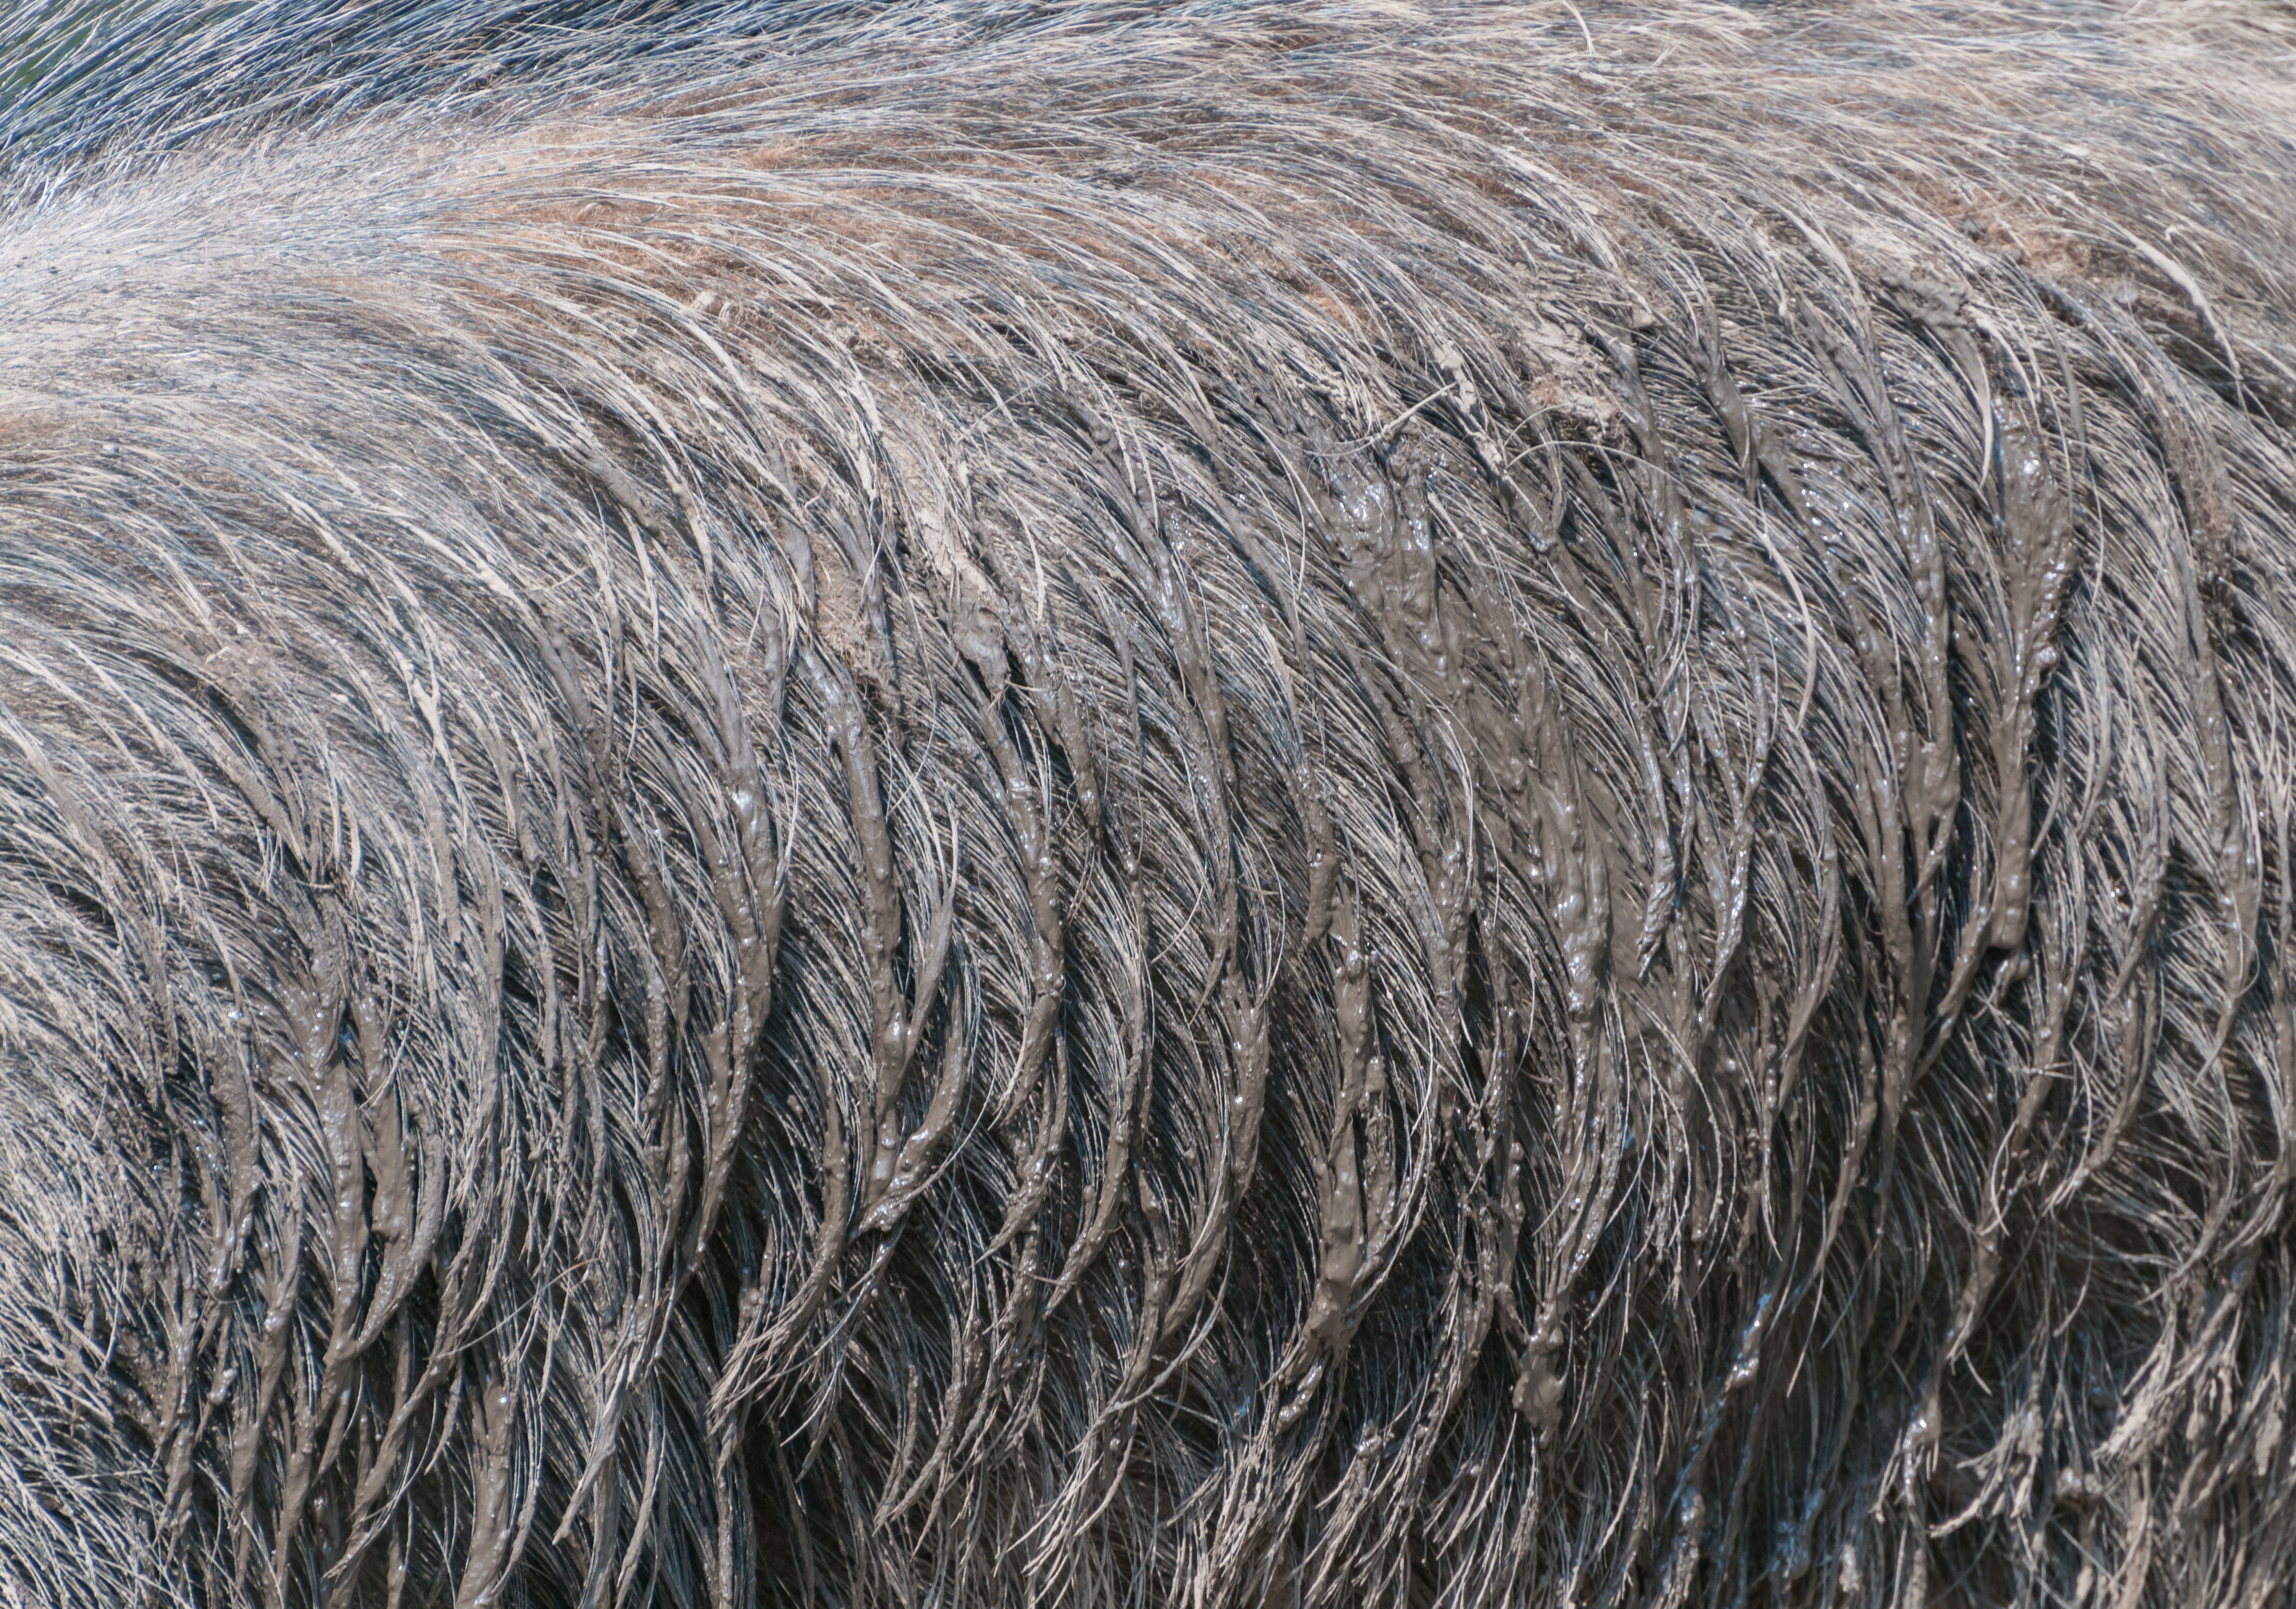
nature, outdoor, hair, texture, animal, male, wildlife, wild, fur, mud, brown, mammal, mane, material, tusk, hog, boar, textile, background, pig, swine, wild pig, grass family